Marcel Breuer

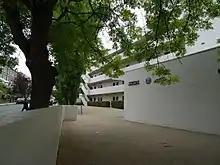
Isokon Flats, Hampstead, London

While in London, Breuer was employed by Jack Pritchard at the Isokon company, one of the earliest proponents of modern design in the United Kingdom. Breuer designed his Long Chair as well as experimenting with bent and formed plywood, inspired by designs by Finnish architect Alvar Aalto. Between 1935 and 1937, he worked in practice with the English Modernist F. R. S. Yorke, with whom he designed a number of houses. After a brief time as the Isokon's head of design in 1937, he emigrated to the United States.